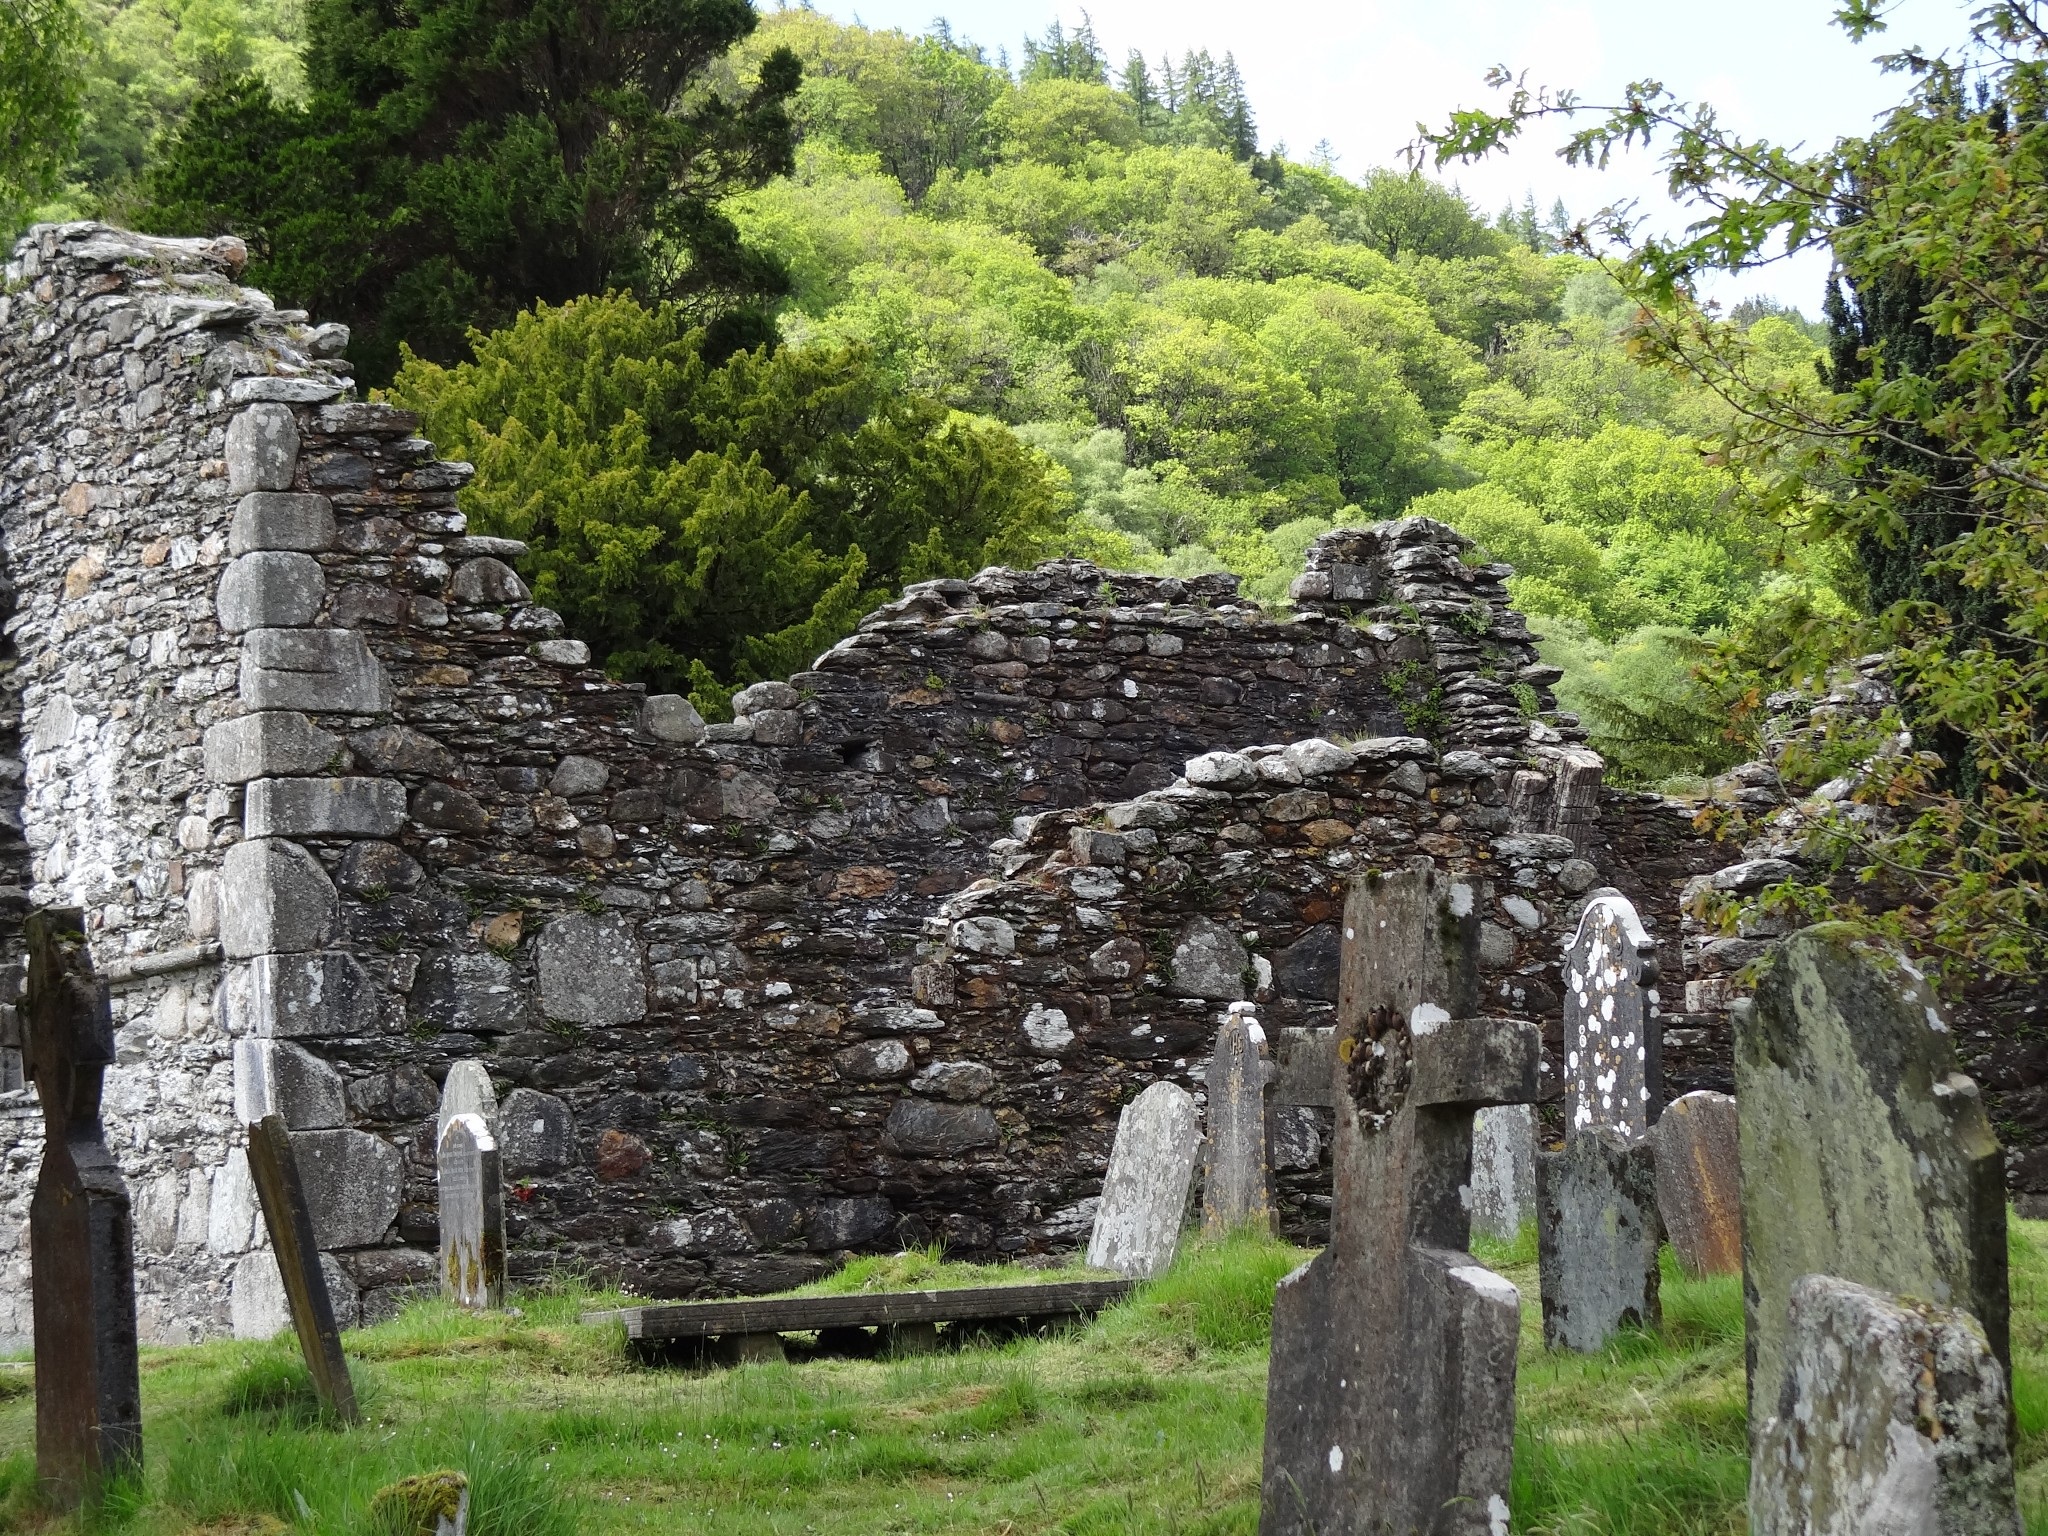
rock, building, old, stone, cross, cemetery, place of worship, graveyard, temple, ruins, monastery, shrine, ireland, irish, celtic, archaeological site, historic site, ancient history, maya civilization